Russian Orthodox Church

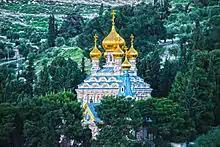
Church of Mary Magdalene in Jerusalem

In accordance with the practice of the Orthodox Church, a particular hero of faith can initially be canonized only at a local level within local churches and eparchies. Such rights belong to the ruling hierarch and it can only happen when the blessing of the patriarch is received. The task of believers of the local eparchy is to record descriptions of miracles, to create the hagiography of a saint, to paint an icon, as well as to compose a liturgical text of a service where the saint is canonized. All of this is sent to the Synodal Commission for canonization which decides whether to canonize the local hero of faith or not. Then the patriarch gives his blessing and the local hierarch performs the act of canonization at the local level. However, the liturgical texts in honor of a saint are not published in all Church books but only in local publications. In the same way, these saints are not yet canonized and venerated by the whole Church, only locally. When the glorification of a saint exceeds the limits of an eparchy, then the patriarch and Holy Synod decides about their canonization on the Church level. After receiving the Synod's support and the patriarch's blessing, the question of glorification of a particular saint on the scale of the entire Church is given for consideration to the Local Council of the Russian Orthodox Church.